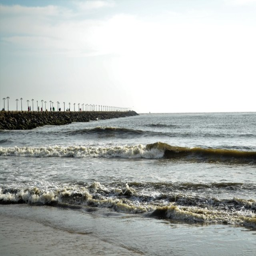
life is better at the beach !